Begusarai district

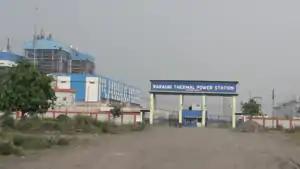
Barauni Thermal Power Station

Barauni is the major industrial town in the district. It has big industries like Barauni Refinery, Barauni Thermal Power Station, Urvarak Nagar Barauni, Garhara electric locomotive shed and Pepsi bottling plant. Shri Krishna Singh wanted to build an industrial corridor from Begusarai-Bakhtiyarpur-Fatuha, so he looked to construct Rajendra Setu in Mokama. Begusarai is one of the largest milk-consuming districts in India. Sudha dairy plant is also one of the biggest exporters of milk all over Bihar.